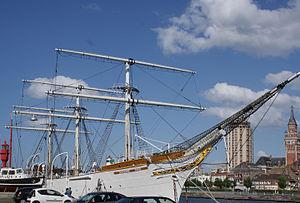
état du Duchesse Anne après son retour de carénage, vergues et mats supérieurs manquants
Le Duchesse Anne, ex-Grossherzogin Elisabeth est le plus grand voilier, et le dernier trois-mâts carré, conservé en France. Construit en 1901 par le chantier Johann C. Tecklenborg de Bremerhaven-Geestemünde selon les plans de Georg W. Claussen, il est considéré comme un chef-d’œuvre d’architecture navale, en raison notamment de la forme profilée de sa coque en acier et de l'équilibre général du navire, qui ménagent un espace habitable d'une grande capacité, tout en innovant en matière de sécurité.